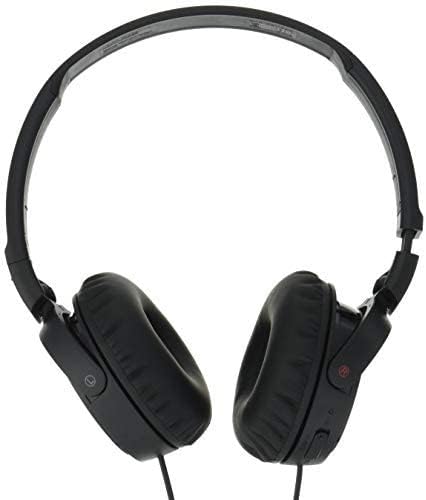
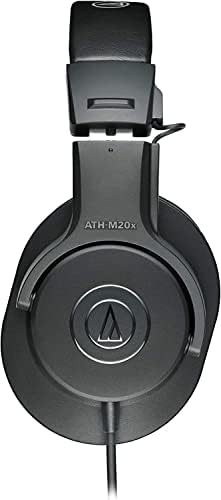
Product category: headphones
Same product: no